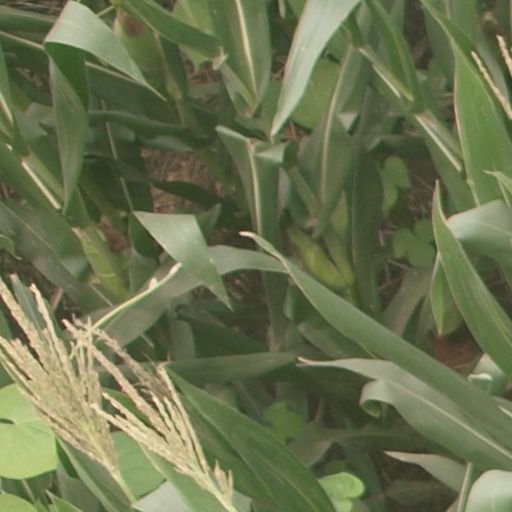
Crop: maize; corn